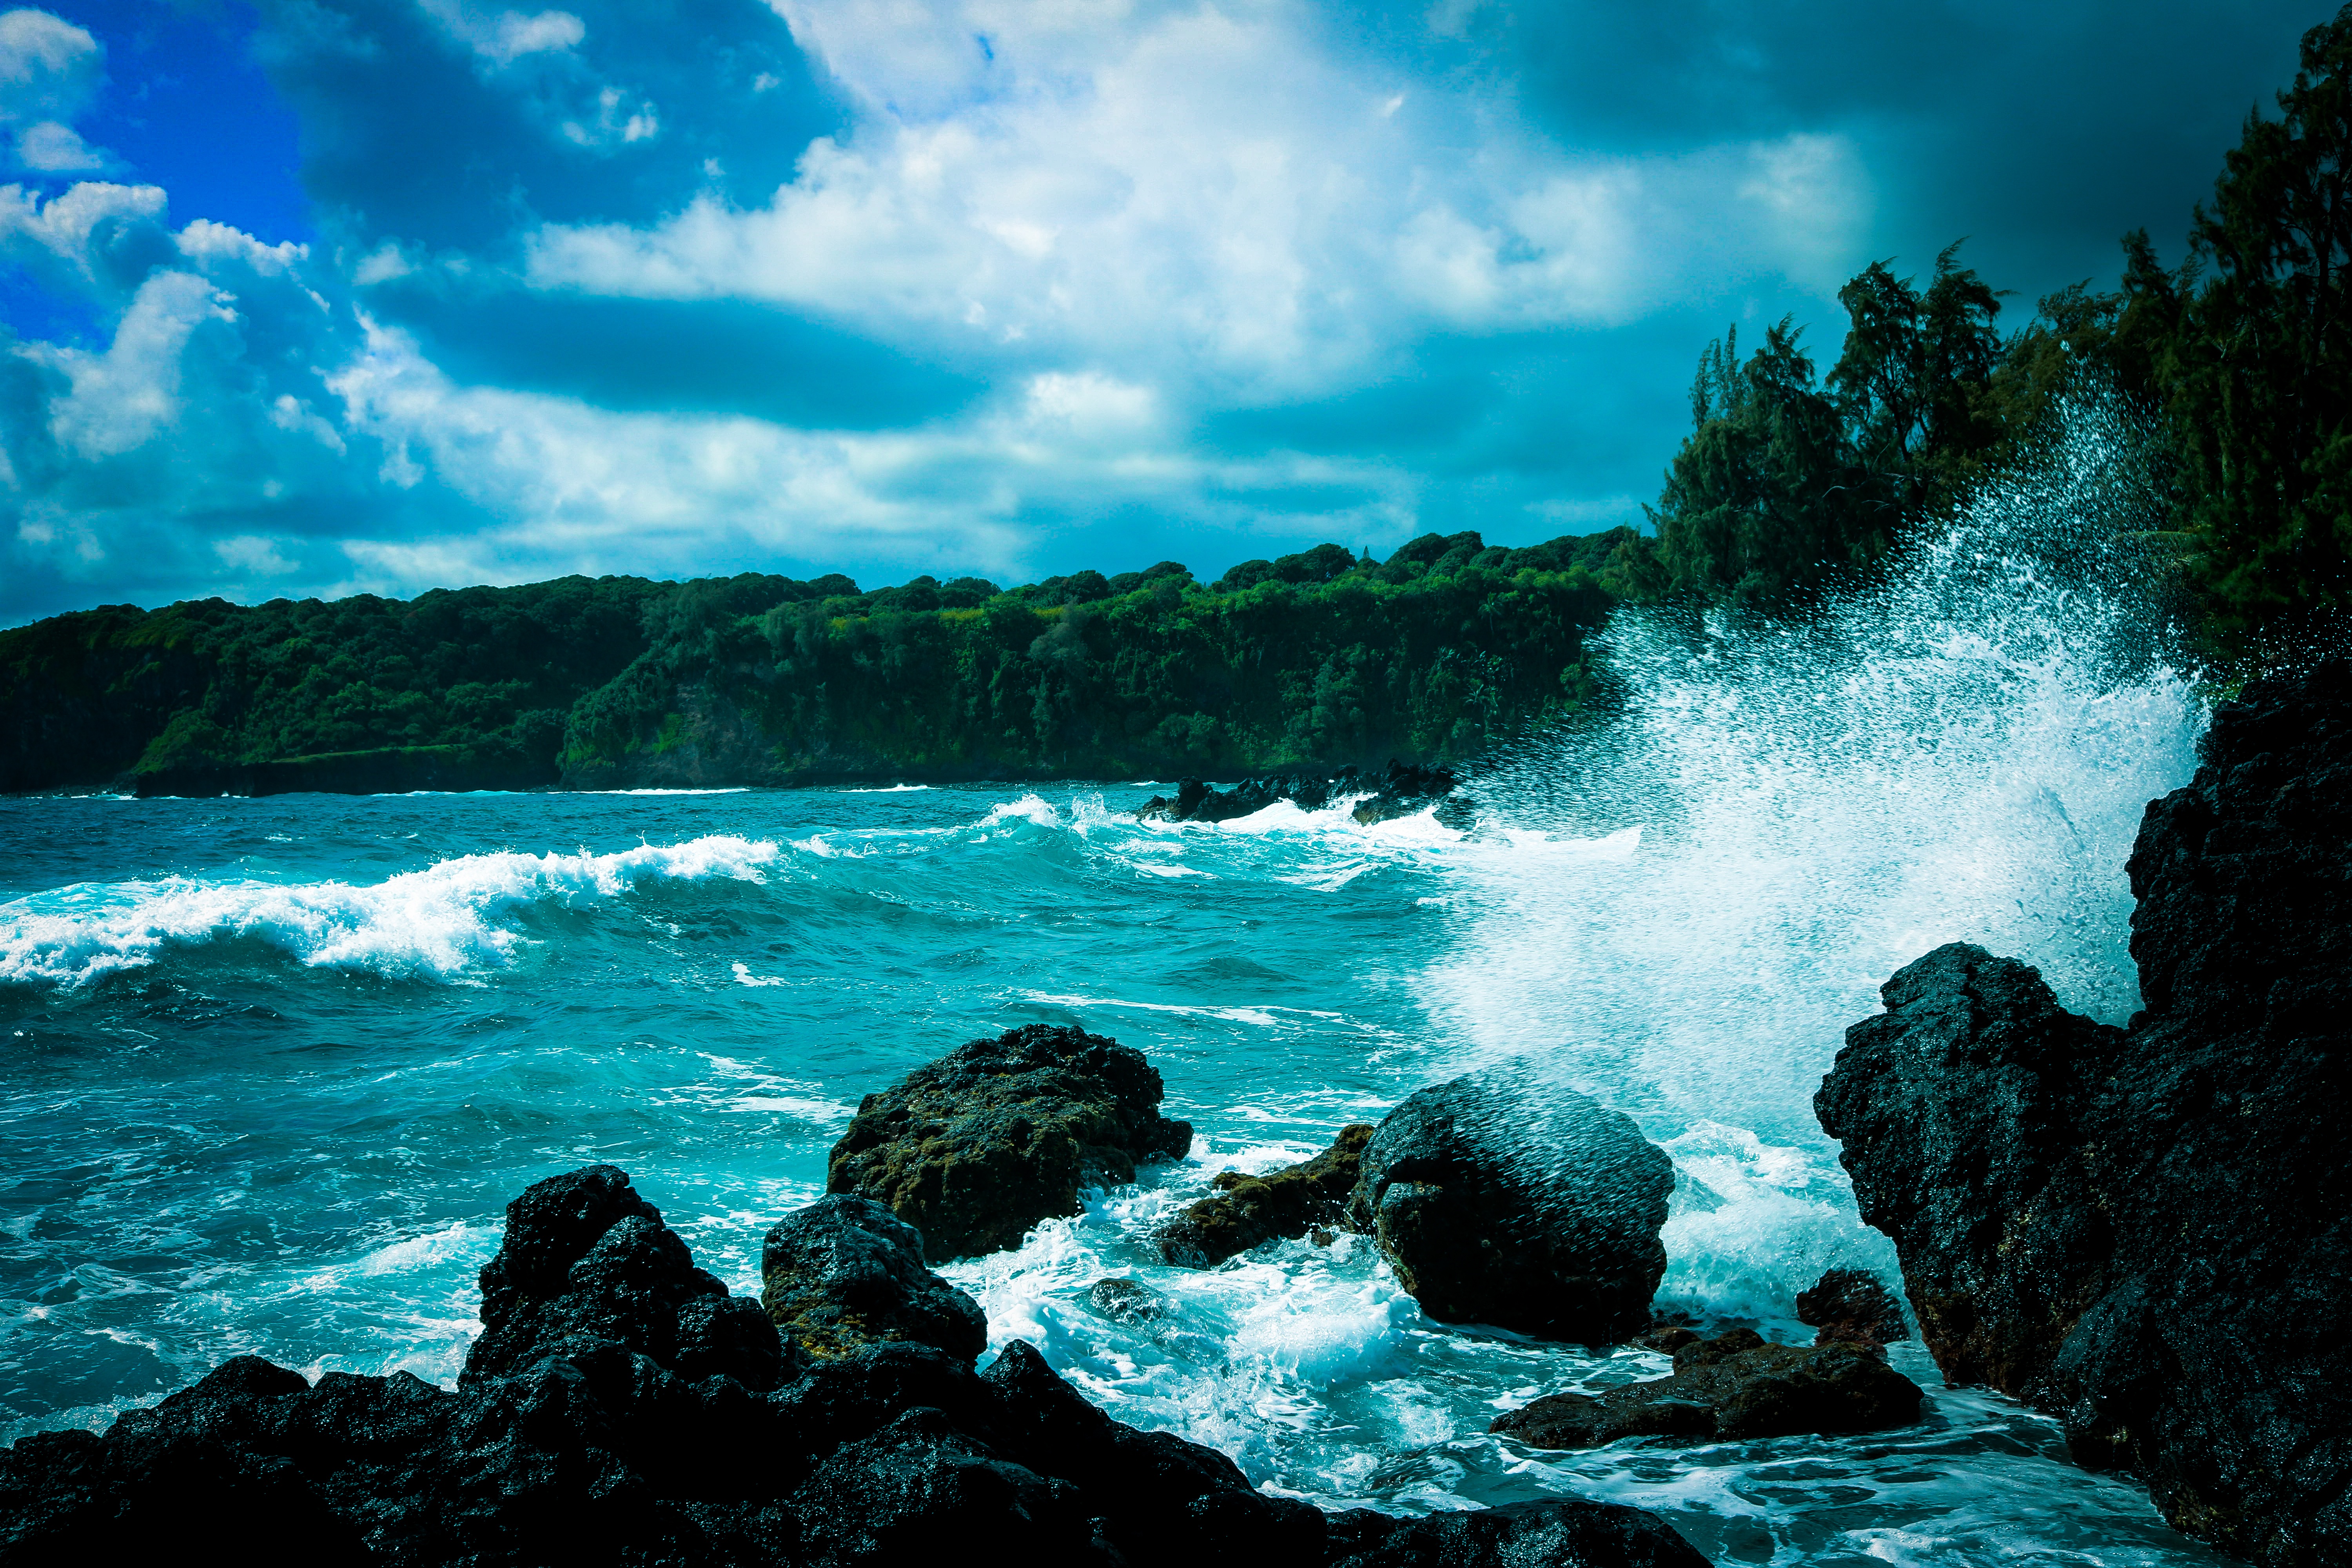
sea, coast, water, nature, rock, ocean, cloud, shore, wave, rapid, body of water, wind wave